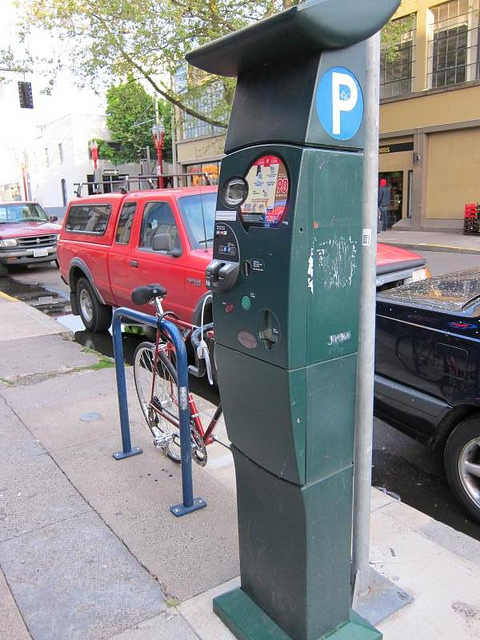
Tall slender ATM near bike rack and parked truck.